Biological soil crust

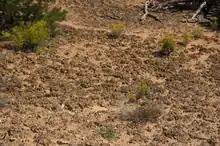
Biological soil crust in Natural Bridges National Monument near Sipapu Bridge.

Biological soil crusts cover about 12% of the earth's landmass. They are found on almost all soil types, but are more commonly found in arid regions of the world where plant cover is low and plants are more widely spaced. This is because crust organisms have a limited ability to grow upwards and cannot compete for light with vascular plants. Across the globe, biological soil crusts can be found on all continents including Antarctica.